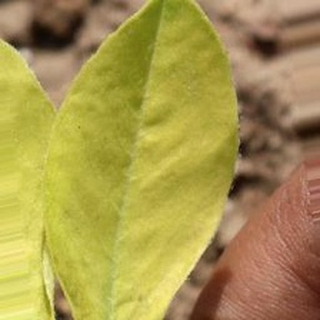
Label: groundnut_nutrition_deficiency